Kondraty Bulavin house

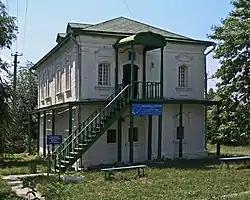

The Kondraty Bulavin house, or Bulavin house is a historical building located not far from the main square of Starocherkasskaya.